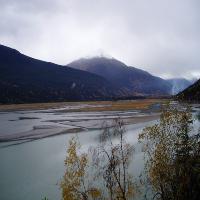
Weather: cloudy or overcast